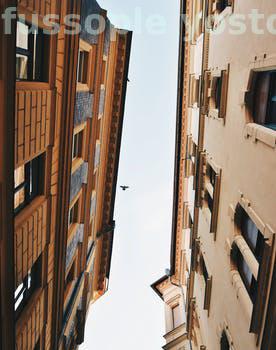
Label: Watermark